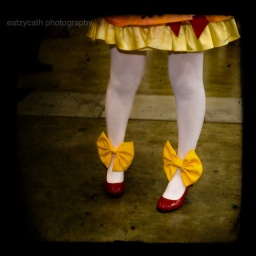
these ruby red shoes with white stockings kinda remind me of Dorothy's shoes in the Wizard of Oz